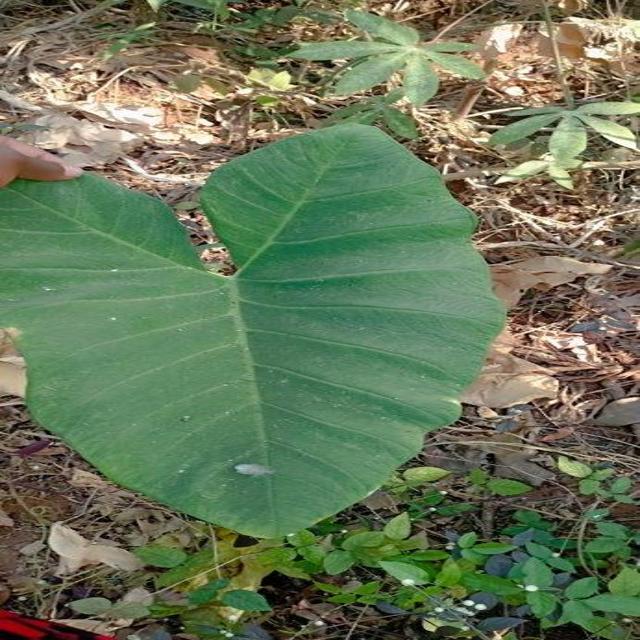
Label: Early_Blight